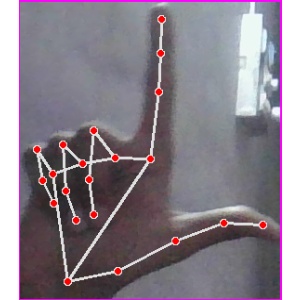
अक्षर: ल